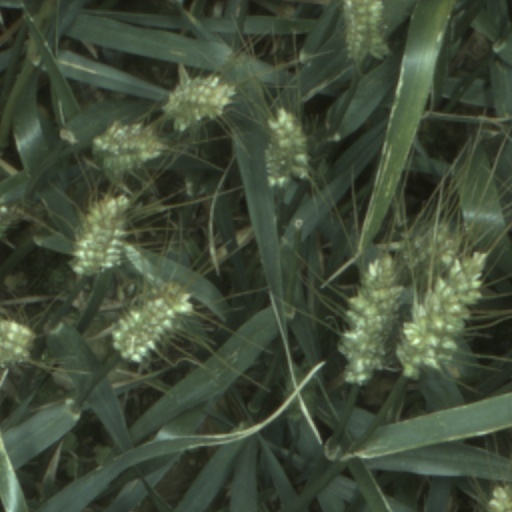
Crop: wheat